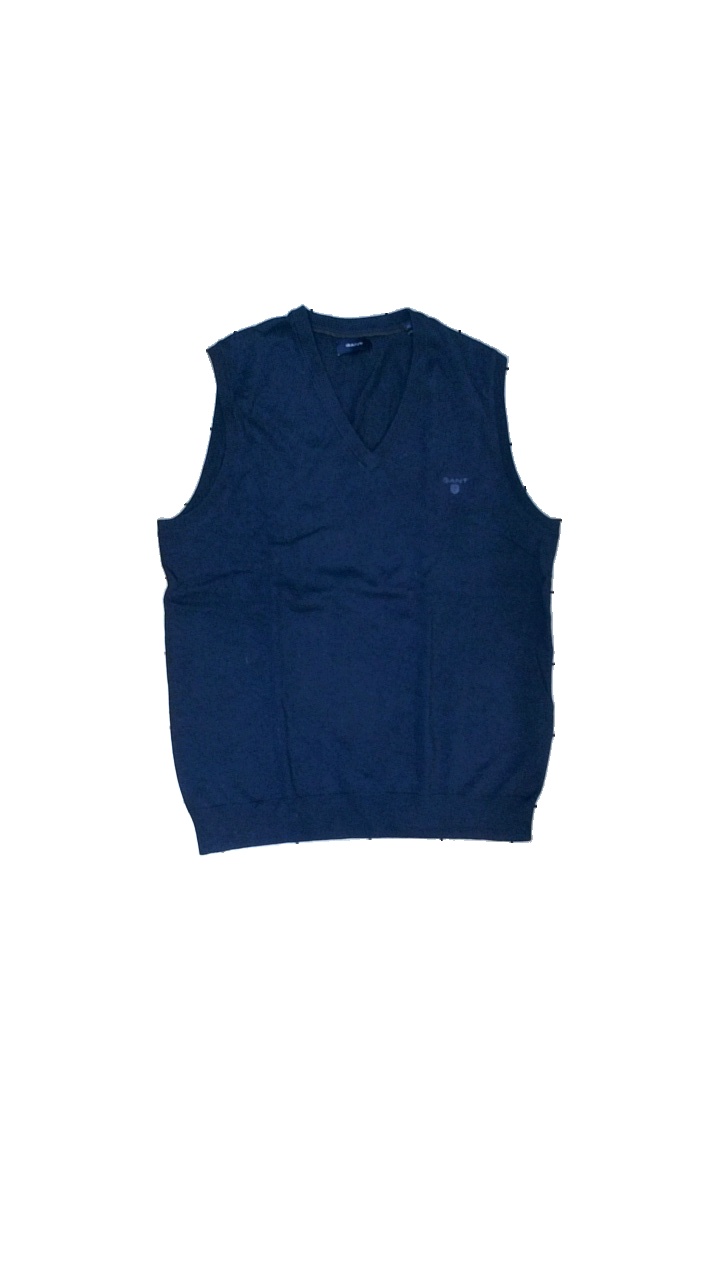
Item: Vest (Unisex)
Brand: Gant
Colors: Blue
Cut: Regular, V-collar
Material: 100% cotton
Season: All
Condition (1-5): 3
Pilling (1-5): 3
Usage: Reuse
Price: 50-100